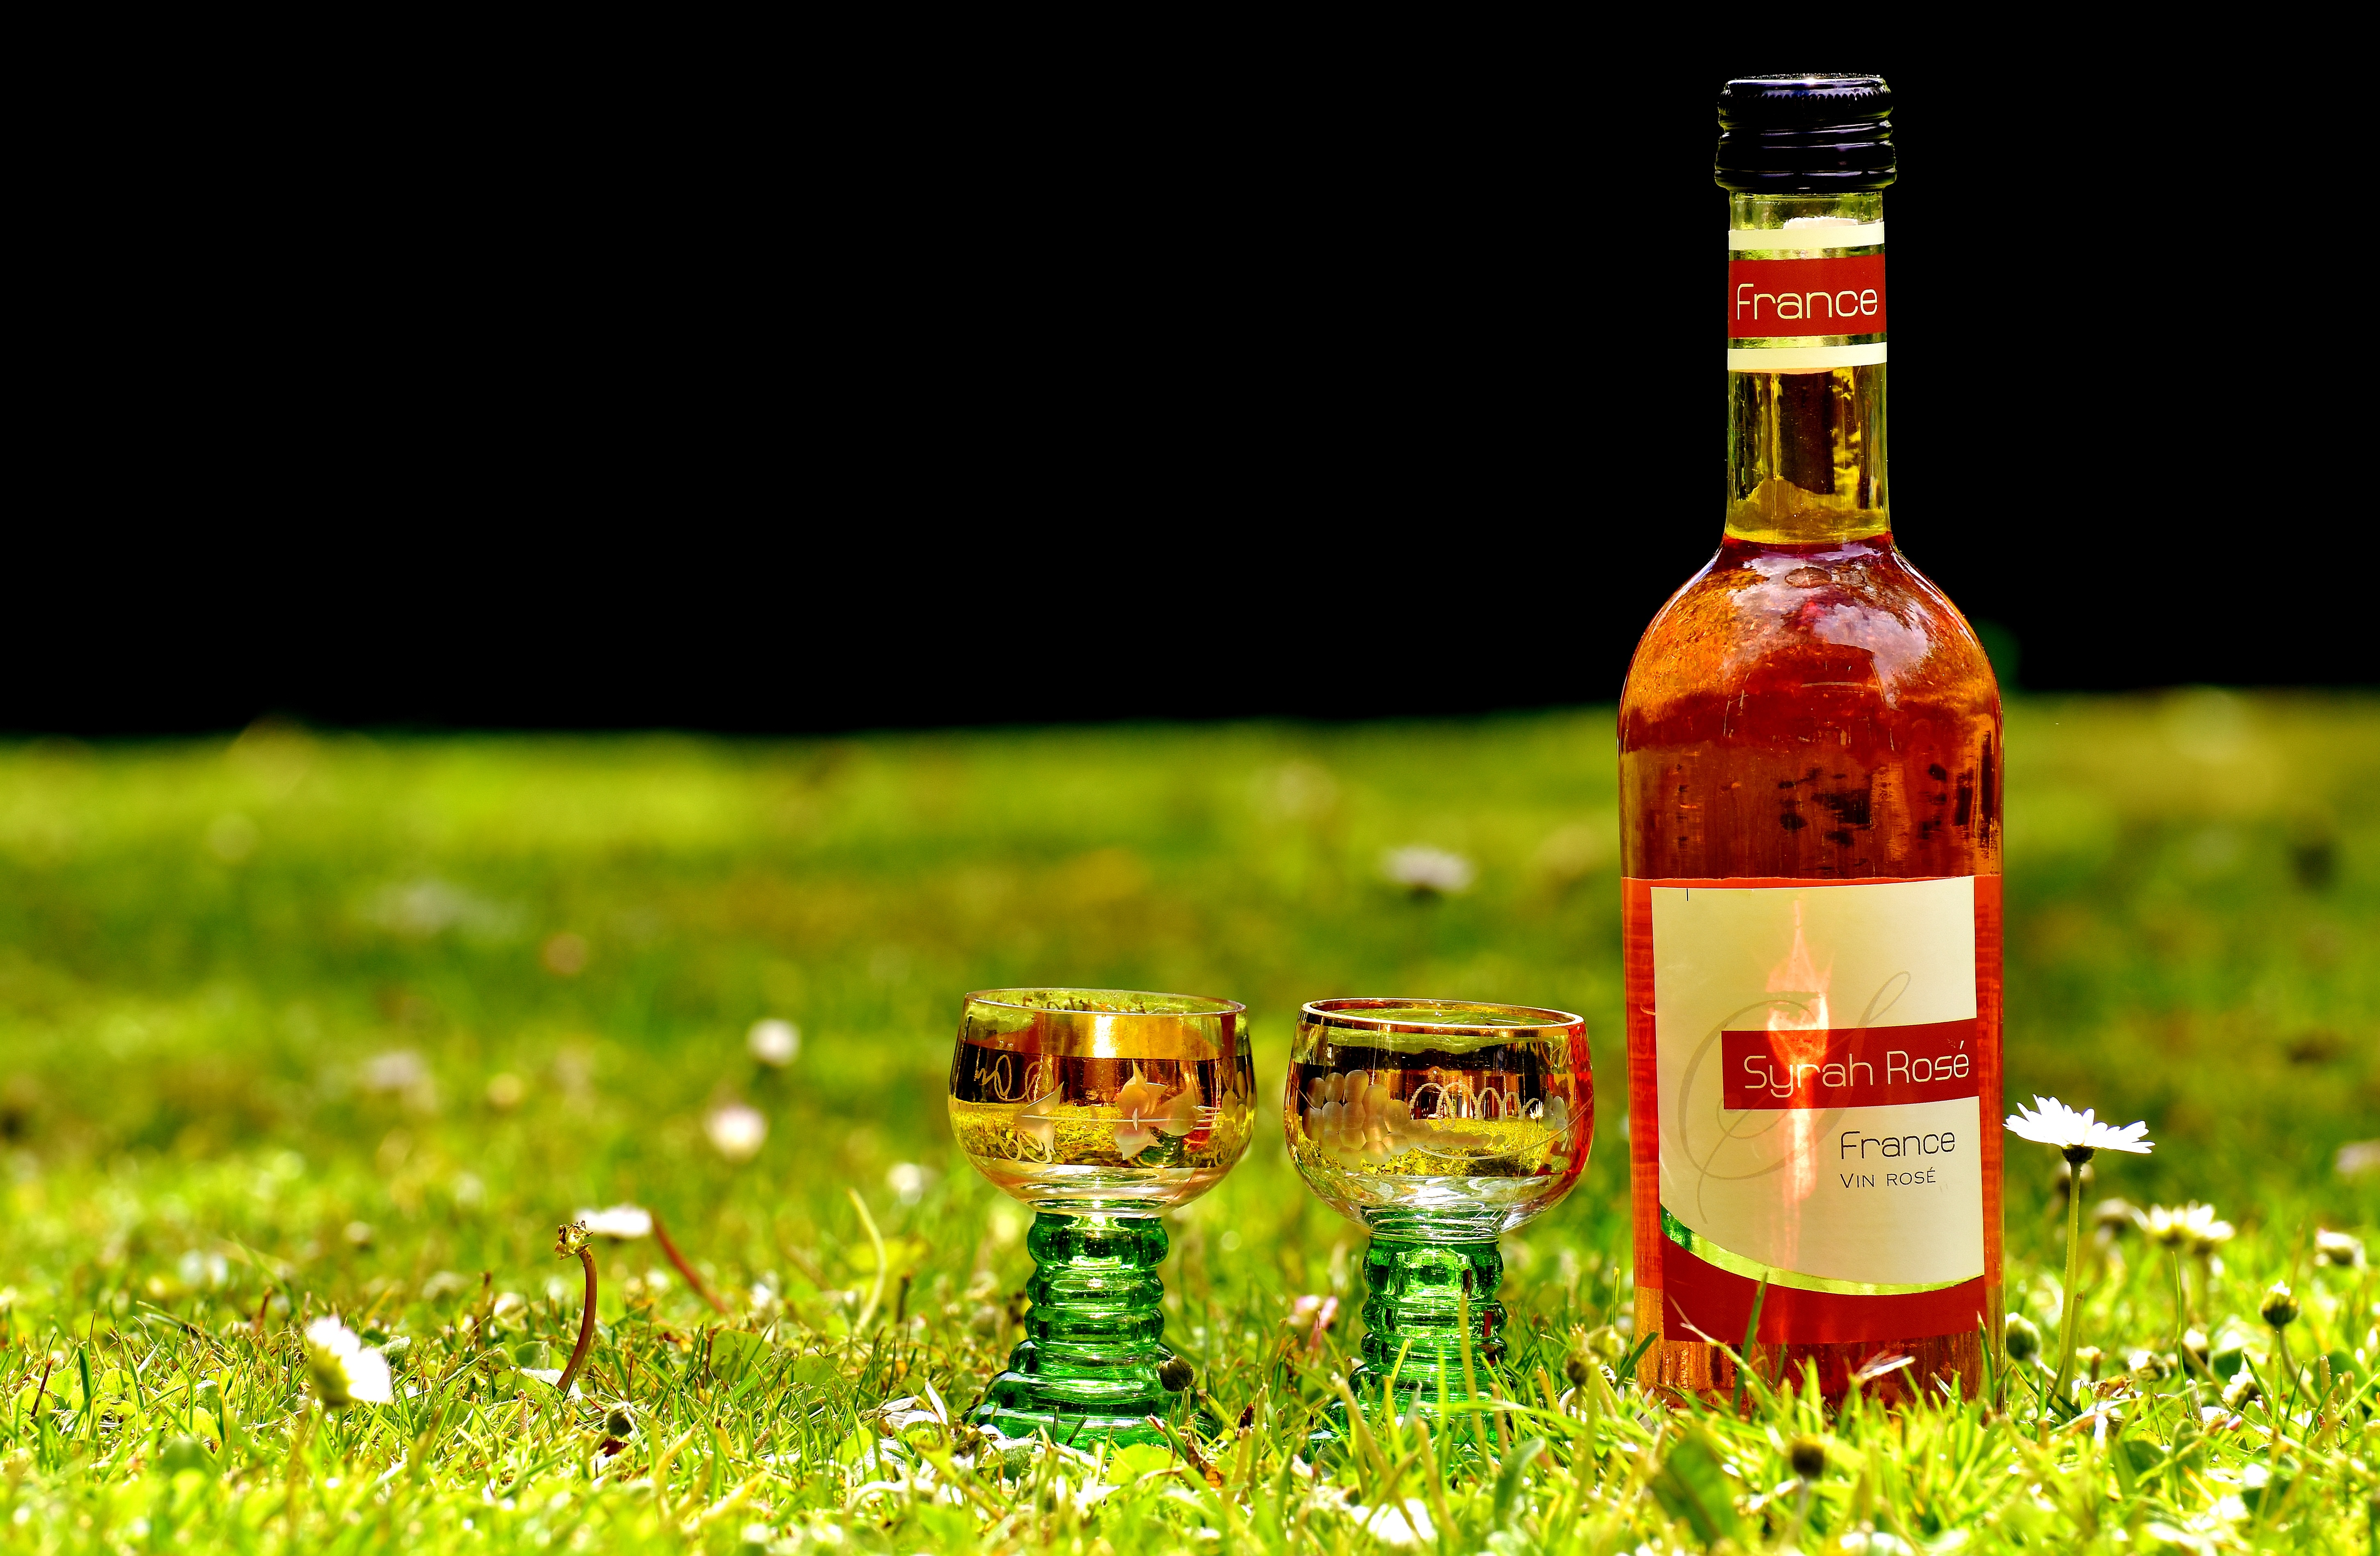
wine, restaurant, drink, bottle, alcohol, wine bottle, bottles, liqueur, enjoy, benefit from, wine glasses, wines, weinstube, distilled beverage